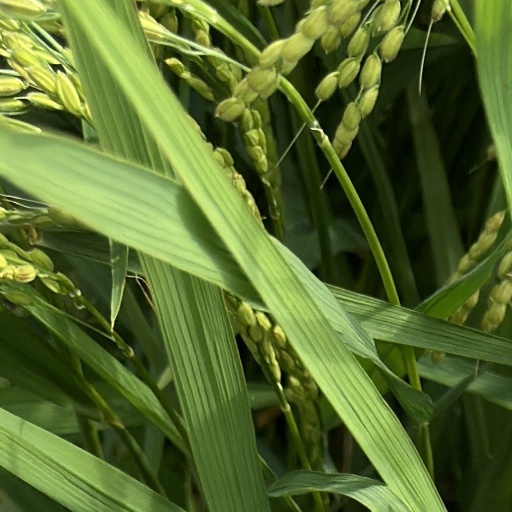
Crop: rice